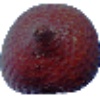
Label: salak